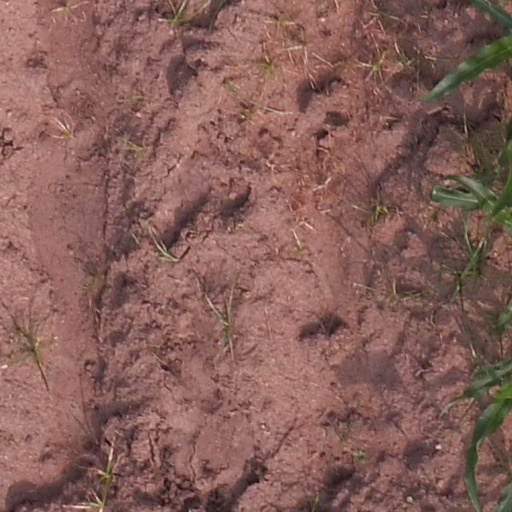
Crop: maize; corn